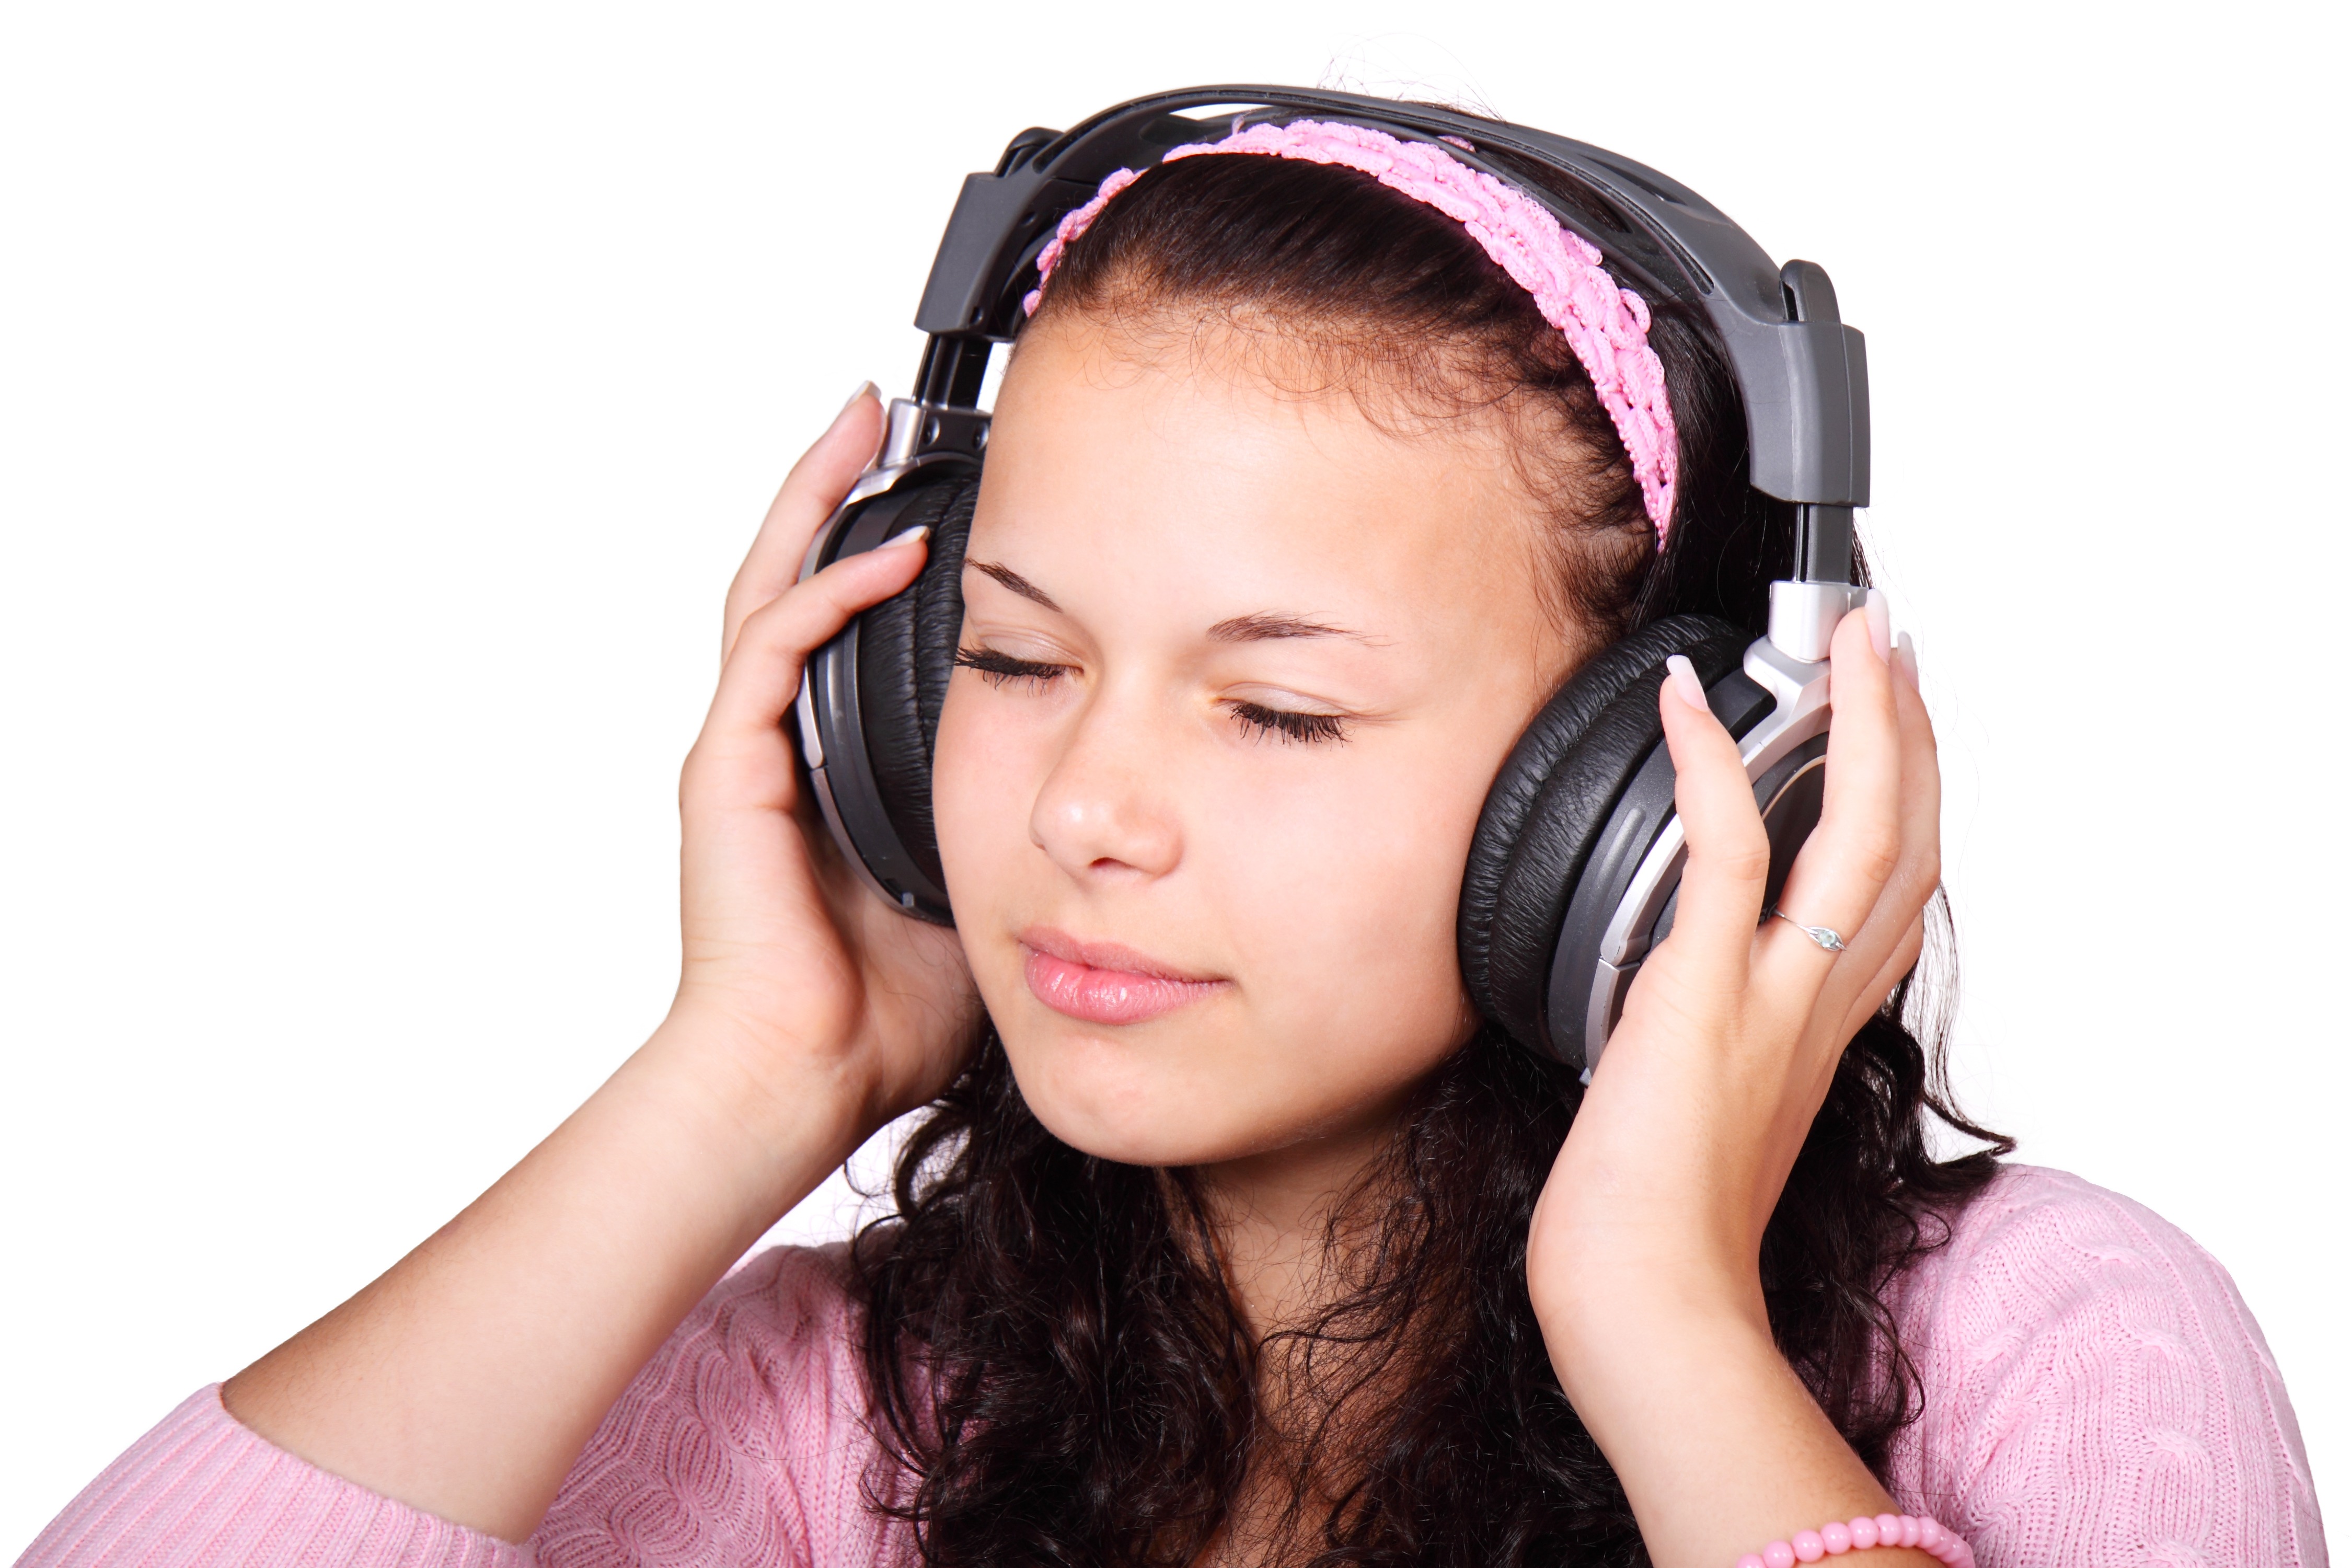
music, people, girl, woman, photography, cute, isolated, female, singer, model, young, ear, pink, radio, mouth, human body, black hair, face, eyes, relaxation, headphones, eye, head, singing, skin, sound, beauty, closed, organ, listen, listening, photo shoot, audio equipment, sense